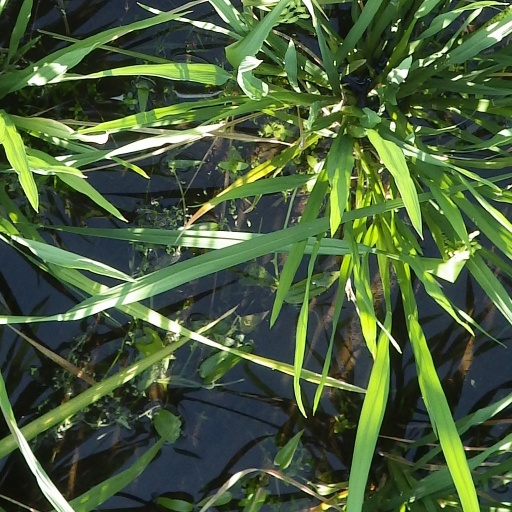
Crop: rice